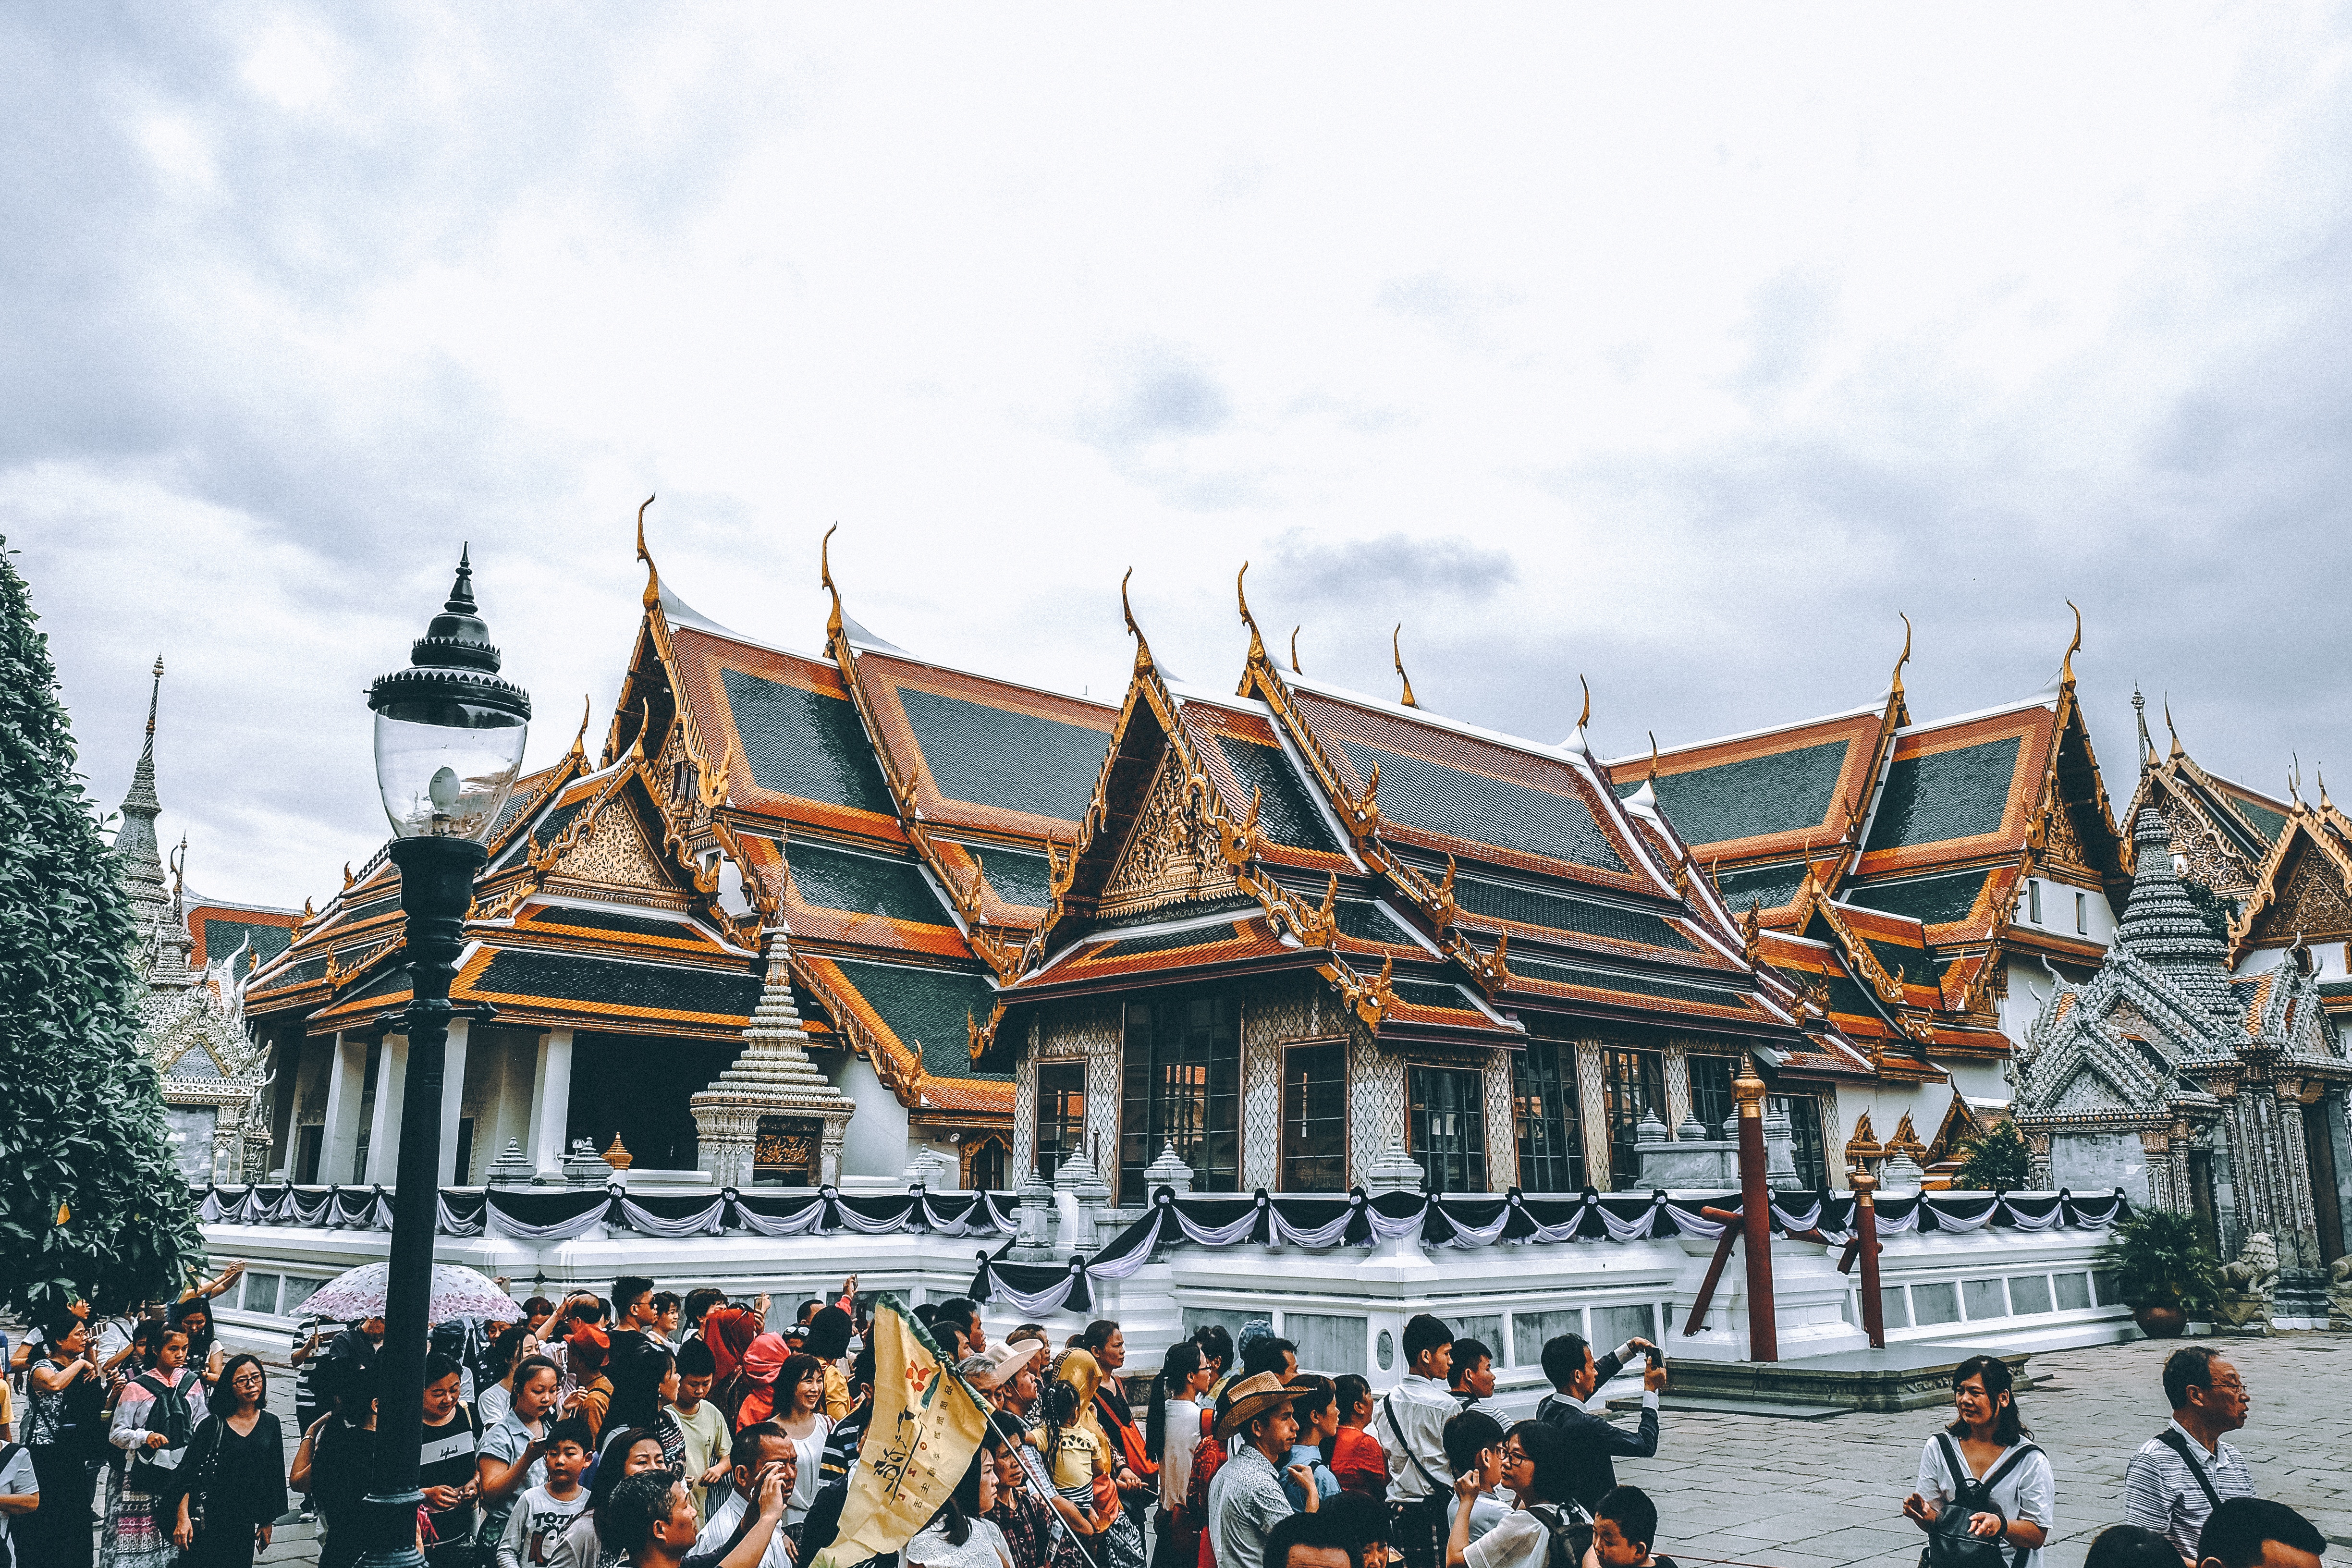
winter, sky, building, recreation, tourism, place of worship, cool image, temple, shrine, tourist attraction, cool photo, chinese architecture, wat, shinto shrine